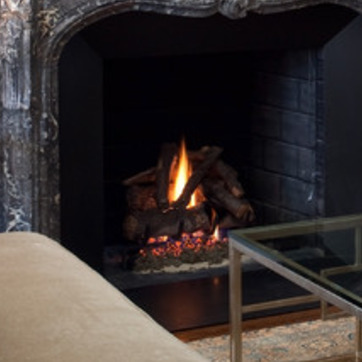
Material: other